AEK Athens F.C.

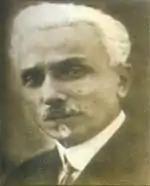
Konstantinos Spanoudis, first president of AEK.

The large Greek population of Constantinople, not unlike that of the other Ottoman urban centres, continued its athletic traditions in the form of numerous athletic clubs. Clubs such as Énosis Tatávlon and Iraklís from the Tatavla district, Mégas Aléxandros and Ermís of Galata, and Olympiás of Therapia existed to promote Hellenic athletic and cultural ideals. These were amongst a dozen Greek-backed clubs that dominated the sporting landscape of the city in the years preceding World War I. After the war, with the influx of mainly French and British soldiers to Constantinople, many of the city's clubs participated in regular competitions with teams formed by foreign troops. Taxim, Pera, and Tatavla became the scene of weekly competitions in not only football, but also athletics, cycling, boxing, and tennis.